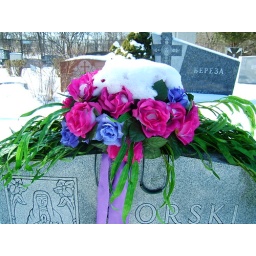
These bright faux flowers really stood out in the white winter snow.